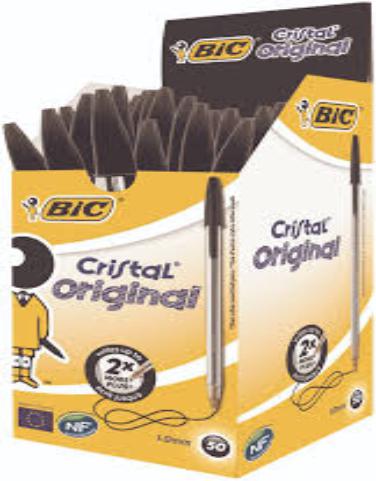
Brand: bic cristal
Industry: Necessities